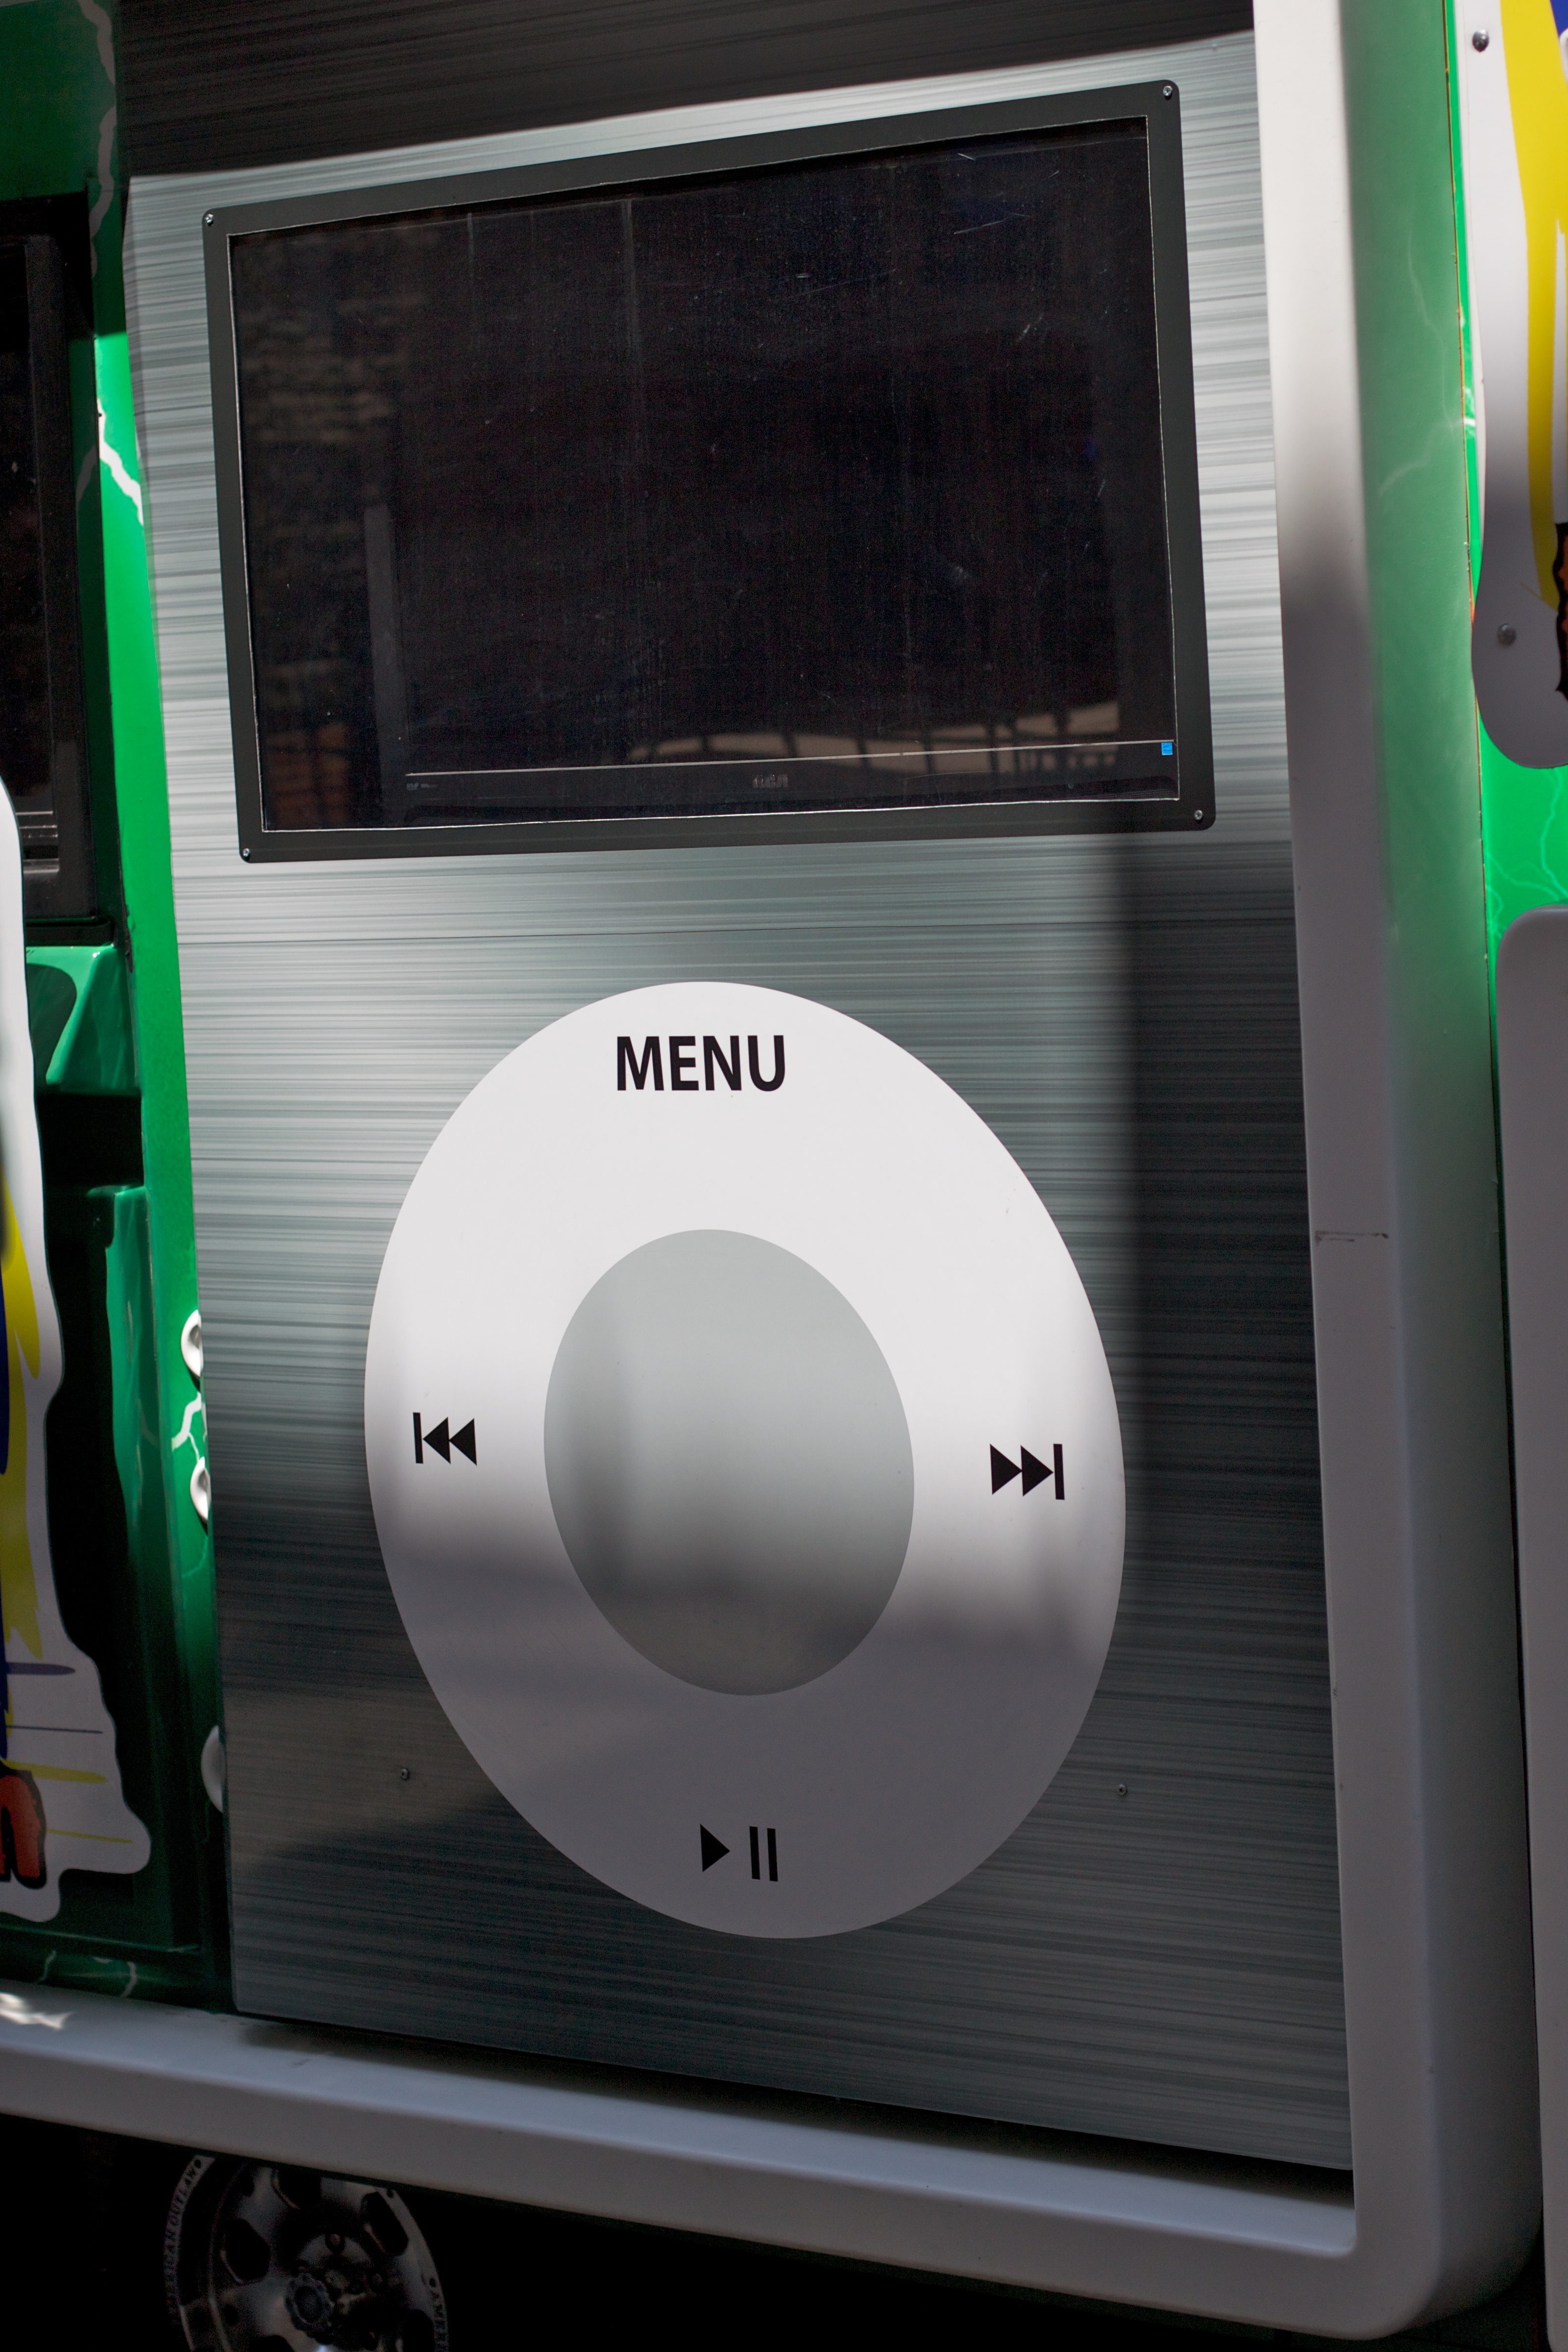
technology, gadget, machine, electronics, odyssey, idaho, stereophonic sound